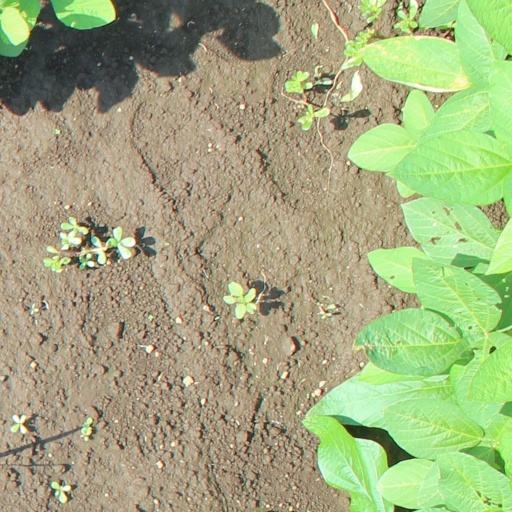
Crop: soybean